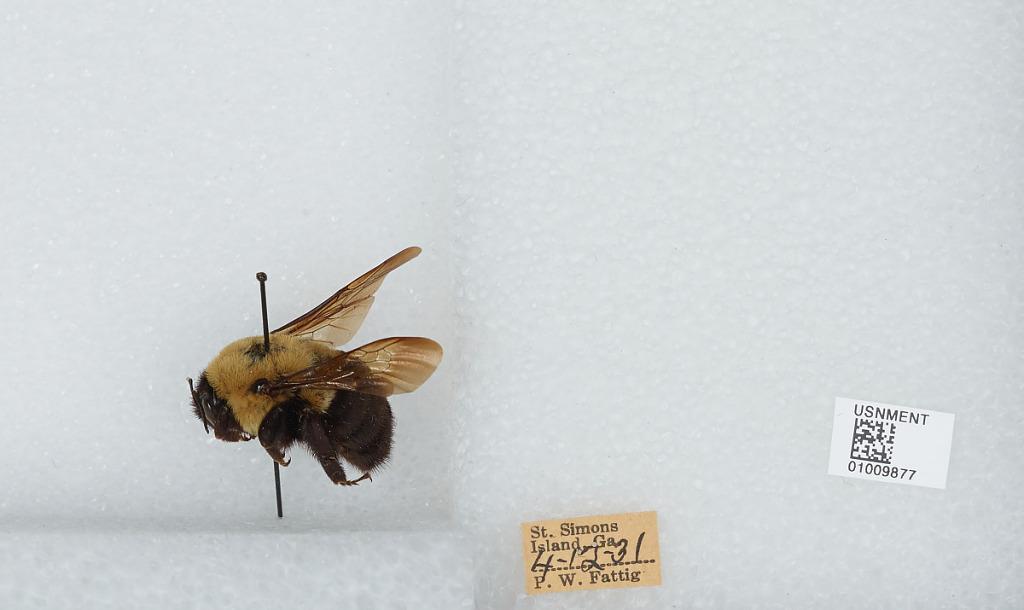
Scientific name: Bombus (Separatobombus) griseocollis (De Geer)
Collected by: P. Fattig
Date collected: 1931-4-12
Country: United States
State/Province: Georgia
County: Glynn
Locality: St. Simons Island
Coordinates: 31.1597, -81.3886